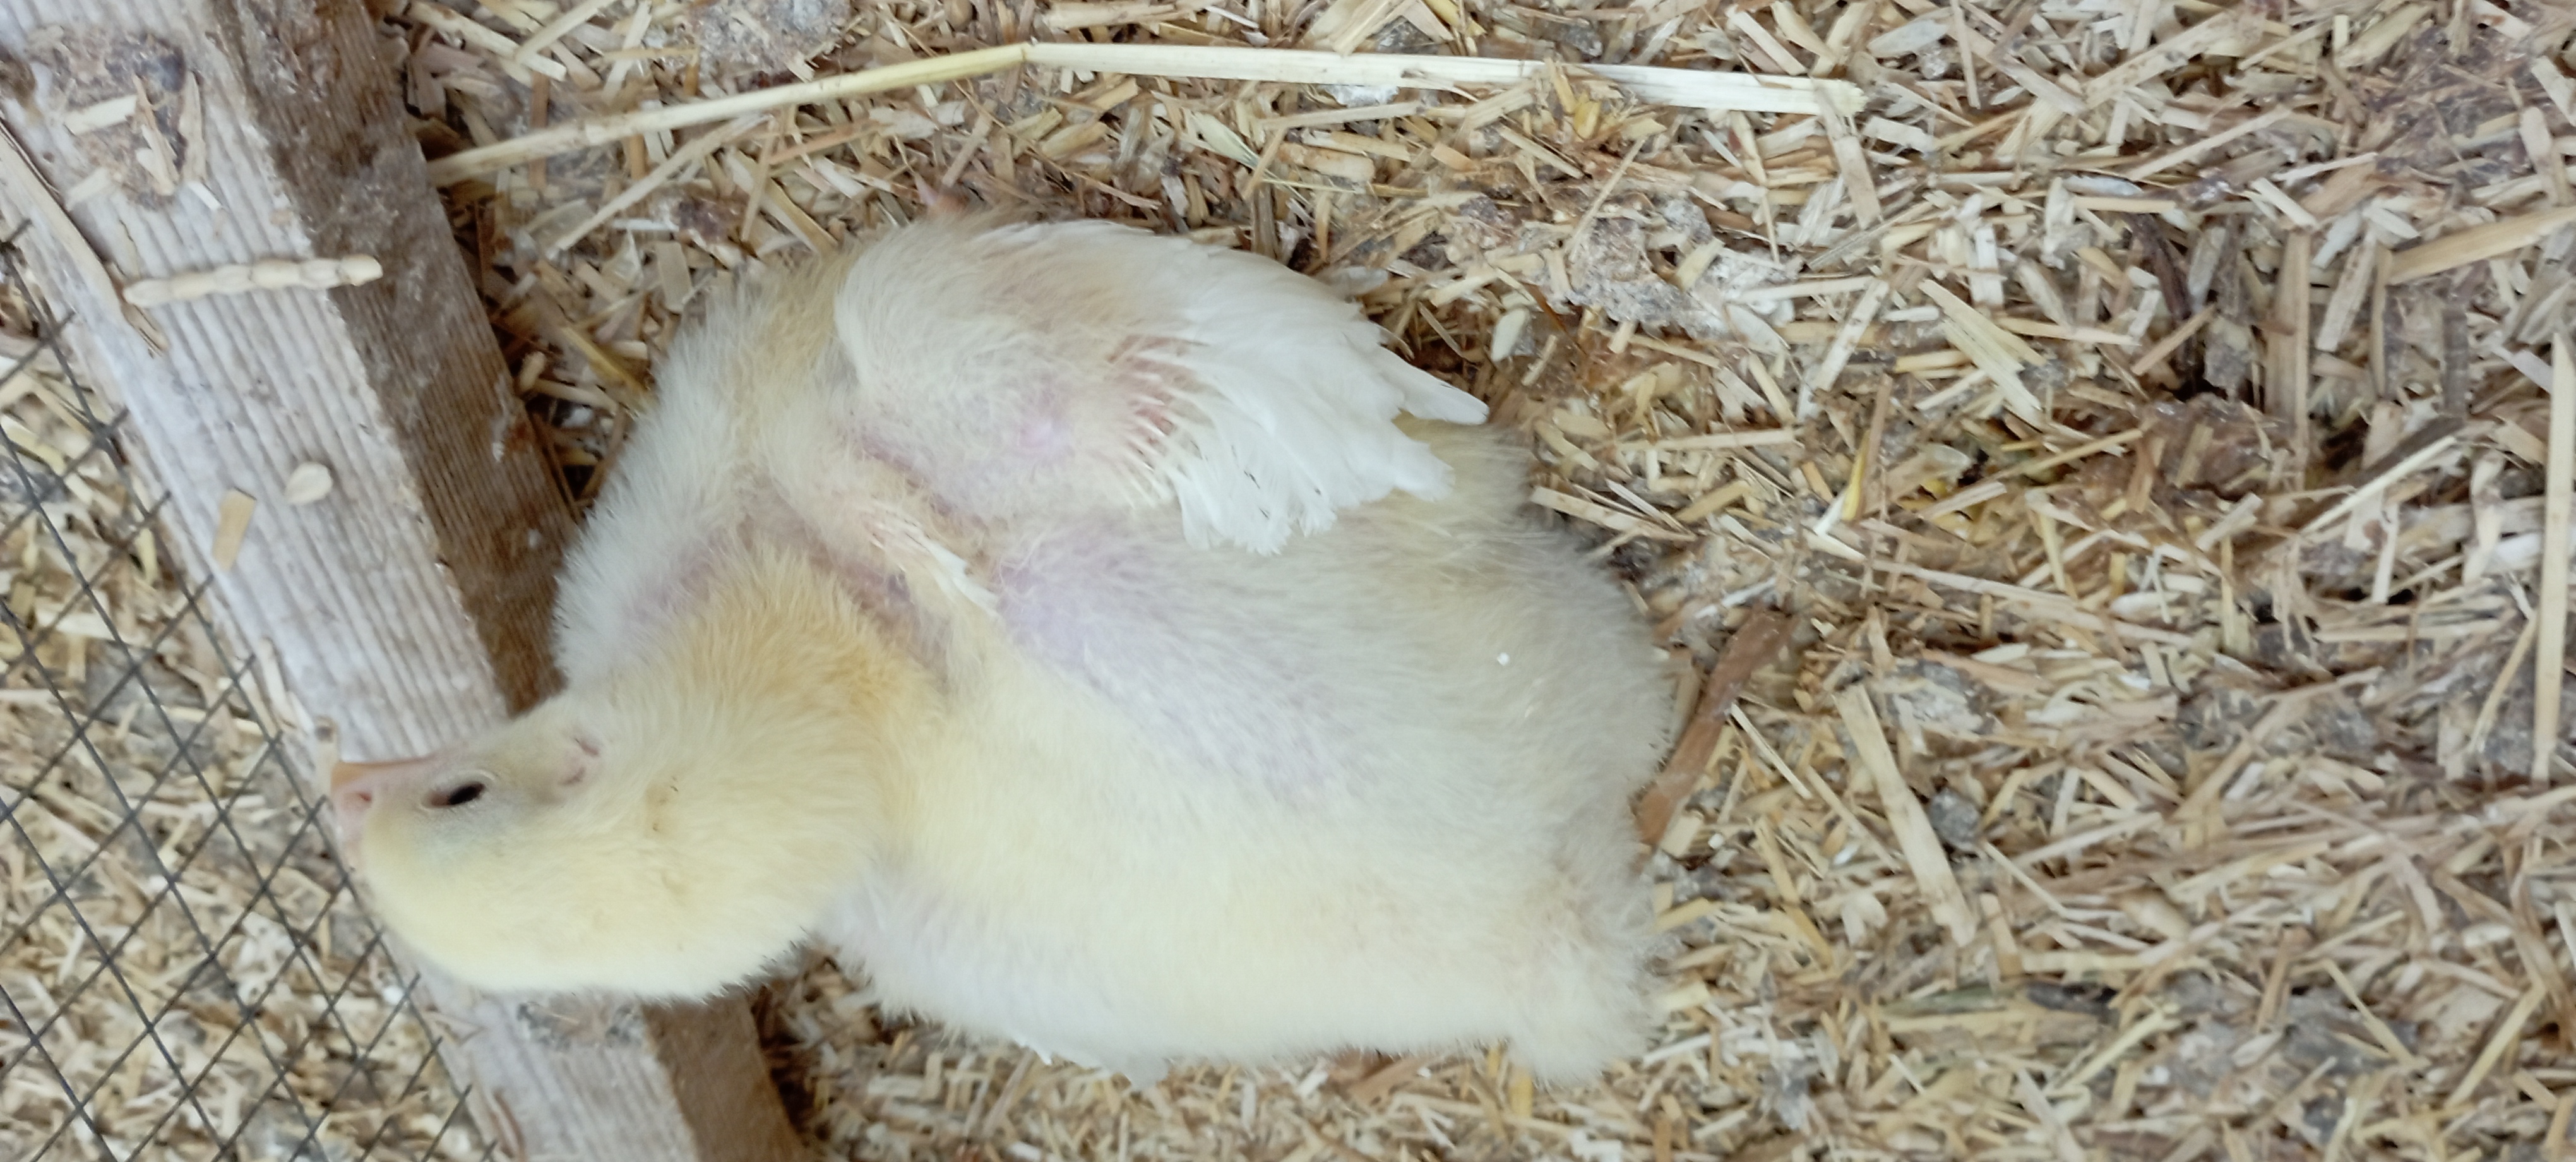
Weight: 454 g